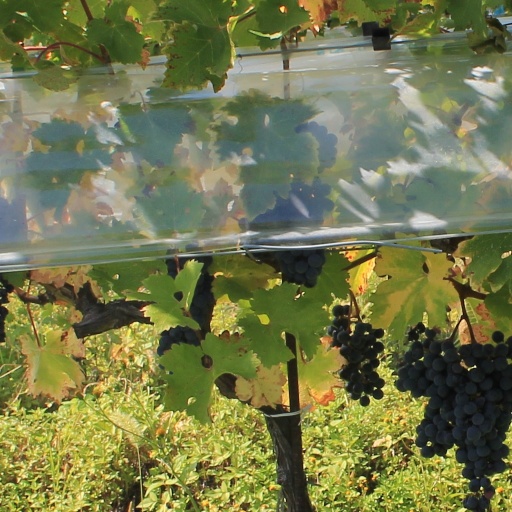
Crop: grape